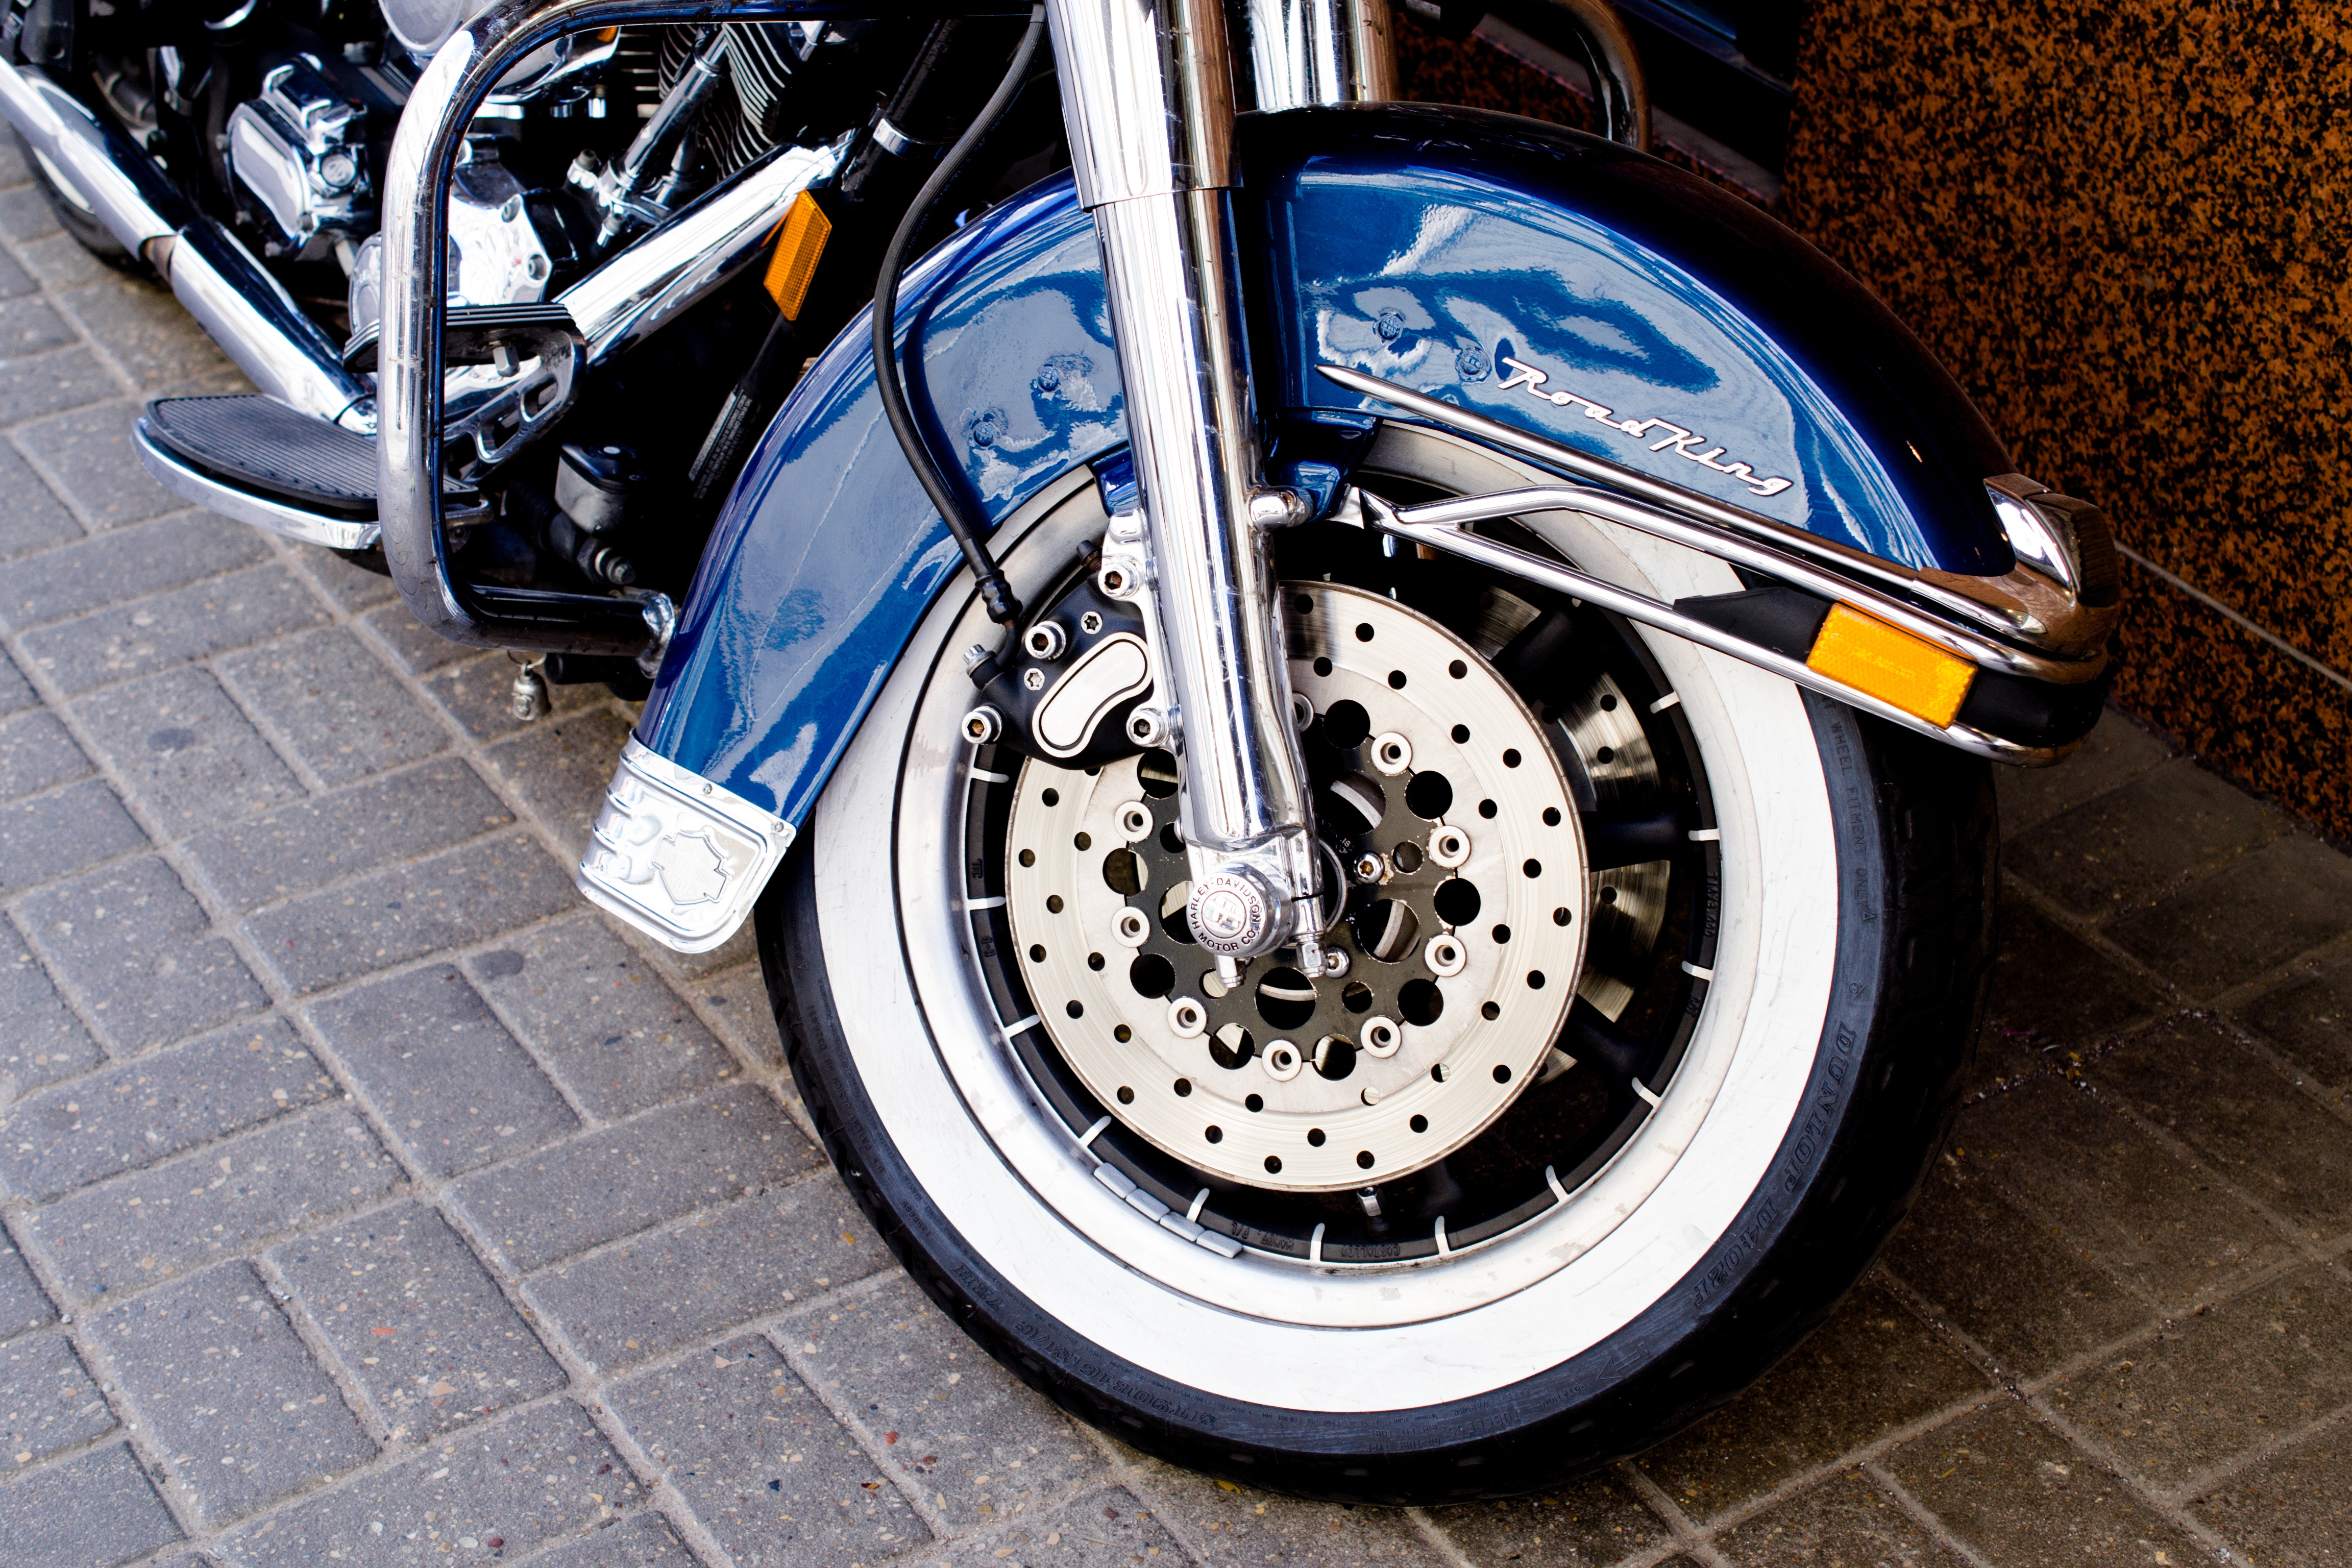
car, wheel, vehicle, motorcycle, tire, rim, cruiser, land vehicle, automobile make, automotive exterior